History of Australia (1851–1900)

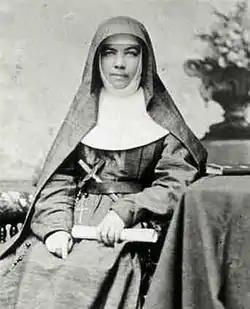
Mary MacKillop (1842–1909)

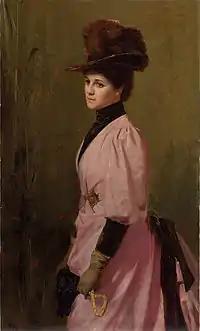
"The Australian Native", by Tom Roberts, 1888

The secret ballot was adopted in Tasmania, Victoria and South Australia in 1856, followed by New South Wales (1858), Queensland (1859) and Western Australia (1877). South Australia introduced universal male suffrage for its lower house in 1856, followed by Victoria in 1857, New South Wales (1858), Queensland (1872), Western Australia (1893) and Tasmania (1900). Queensland excluded Aboriginal males from voting in 1885 (all women were also excluded). In Western Australia, a property qualification for voting existed for male Aboriginals, Asians, Africans and people of mixed descent.